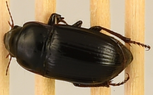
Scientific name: Euryderus grossus
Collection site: Central Plains Experimental Range NEON (CPER), plot CPER_003